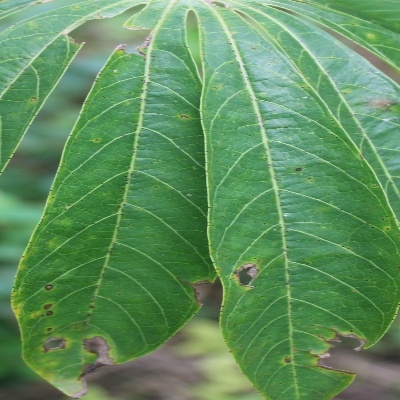
Crop: Cassava
Condition: brown spot